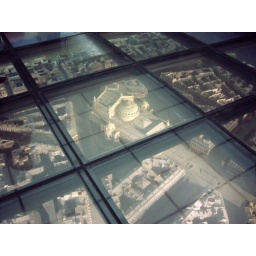
Model of Paris, below ground under glass in Musee d'Orsay